Geothermal energy in Taiwan

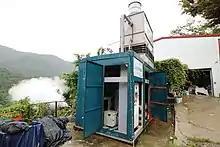
Rainbow Resort Geothermal Power Plant in Beinan Township, Taitung County.

Taiwan established its first geothermal power plant in 1981. However, the plant was shut down in 1993 due to low efficiency. The currently working geothermal power plant is the Qingshui Geothermal Power Plant in Datong Township, Yilan County.